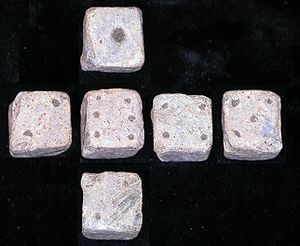
Jacta est alea
Sammensætningen af alle siderne på en romersk terning.
"Jacta est alea er den danske udtale af det latinske Alea jacta est, der betyder terningen er kastet. Udtrykket stammer fra Suetons Cæsar-biografi kap. 32. I folkemunde bruges udtrykket mere således ""terningerne er kastet"".